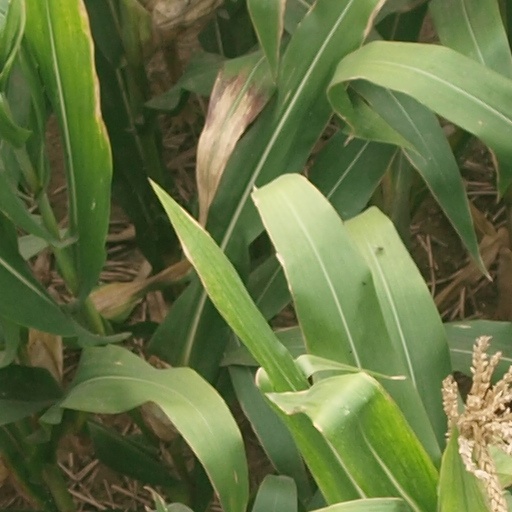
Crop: maize; corn